Arizona State Route 89

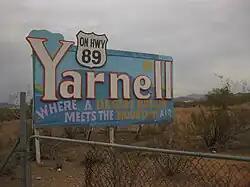
Yarnell, Arizona, along SR 89

This highway was a segment of US 89 between Ash Fork at I-40 and US 93 northwest of Wickenburg until June 13, 1992 when the US 89 designation was removed south of US 89's current southern terminus with Interstate 40 in Flagstaff. Interstate highways offered shorter and more direct routes than the old long-distance US 89 in central and southern Arizona.